UEFA Euro 2004 final

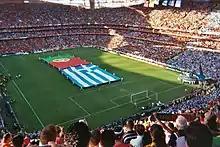
View from the stand of the pitch and opposite stands, with large flags covering a large part of the playing surface, held aloft by a number of flag-bearers

Portugal made one change from the team that started the semi-final; Ronaldo started on the right wing, while Simão dropped to the substitutes' bench. Greece's Karagounis was suspended for the game, and Stelios Giannakopoulos started in his place. The referee for the game was Markus Merk of Germany. The assistant referees were Christian Schräer and Jan-Hendrik Salver, also of Germany, and Sweden's Anders Frisk was the fourth official.